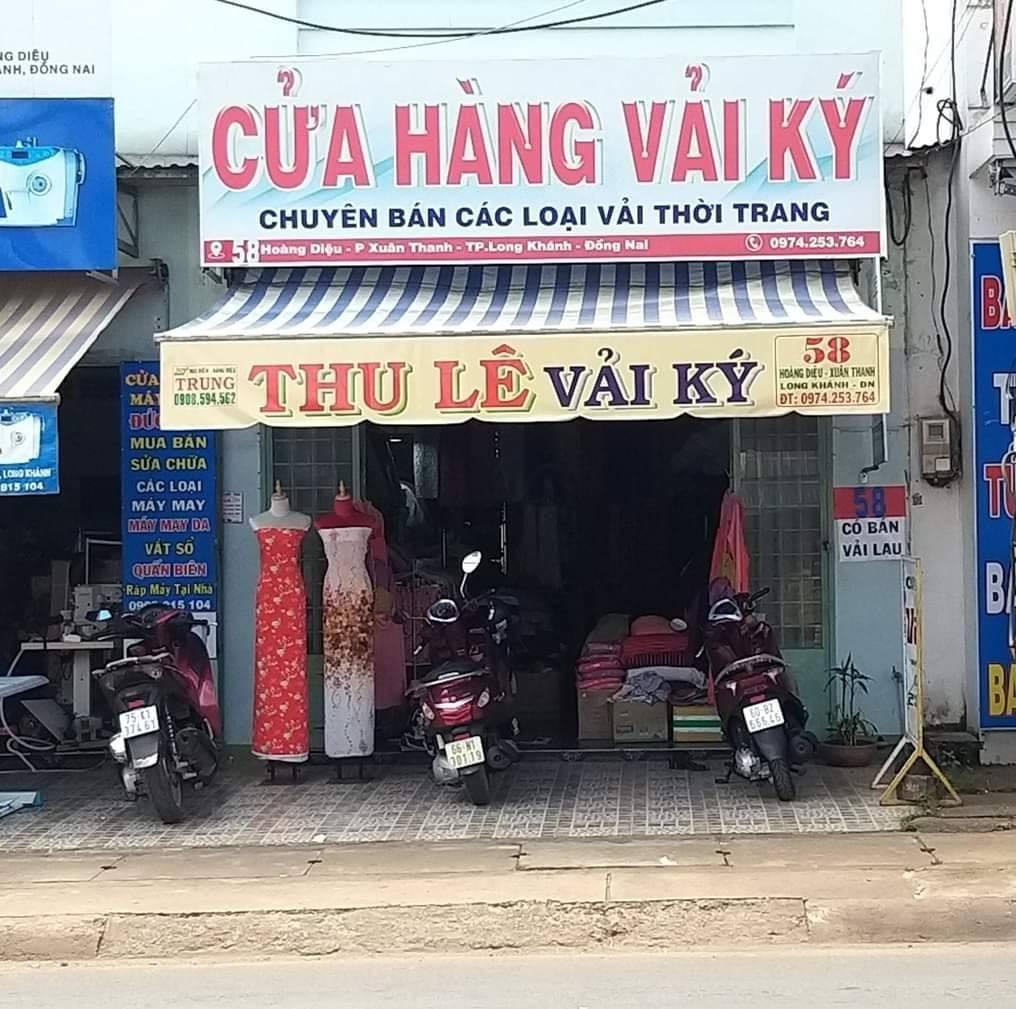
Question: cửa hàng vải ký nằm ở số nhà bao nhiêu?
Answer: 58